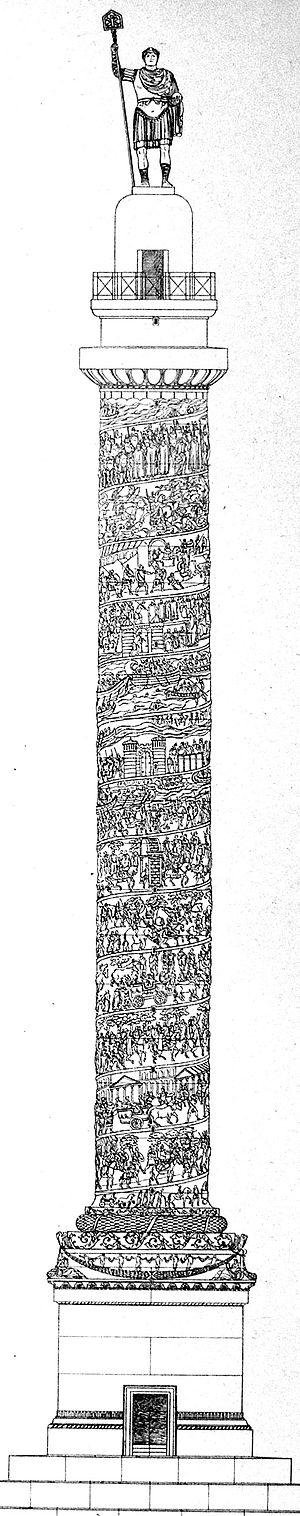
Cet article concerne les événements concernant l'architecture qui se sont déroulés durant le Vᵉ siècle :
La colonne d'Arcadius est une colonne triomphale érigée en 401 sur le forum d'Arcadius à Constantinople pour commémorer le triomphe de cet empereur sur le parti goth de Gaïnas en 400.